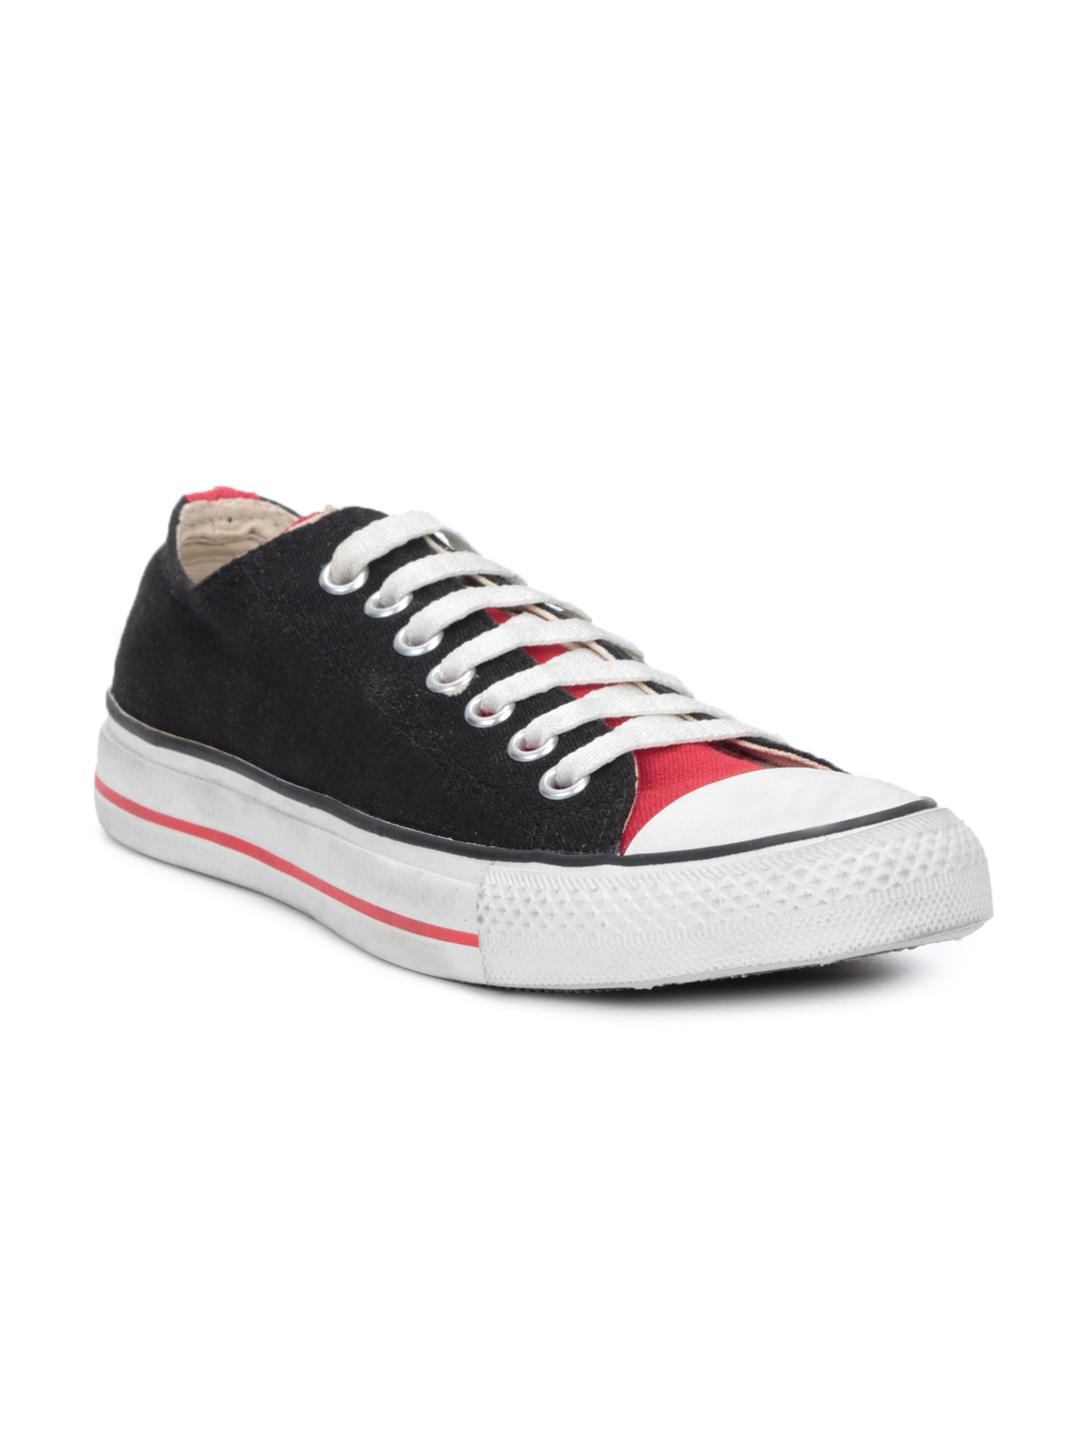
Converse Men Lace Color Black Casual Shoes
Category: Footwear / Shoes / Casual Shoes
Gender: Men
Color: Black
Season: Summer 2012
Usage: Casual